Avro Lancaster

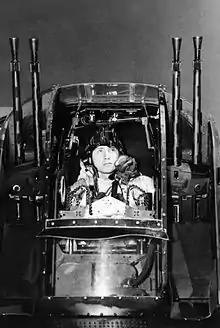
Gunner in the Nash & Thompson FN20 tail turret

The Avro Lancaster was a British four-engined strategic bomber that was used as the RAF's principal heavy bomber during the latter half of the Second World War. The typical aircraft was powered by an arrangement of four wing-mounted Rolls-Royce Merlin piston engines, each of which drove a diameter de Havilland Hydromatic three-bladed propeller. While not optimal, the Lancaster was capable of flying the return journey home on only two operational engines, along with very limited distances on a single running engine. Aviation authors Brian Goulding and M. Garbett have claimed that experienced Lancaster pilots were often able to out-manoeuver Luftwaffe fighters. It possessed largely favourable flying characteristics, having been described by Goulding and Garbett as being: "a near-perfect flying machine, fast for its size and very smooth...such a delightfully easy aeroplane to fly...there are instances of Lancasters having been looped and barrel-rolled, both intentionally and otherwise".